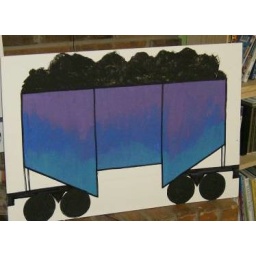
This was for the song &amp;quot;Conjunction Jnction&amp;quot; and the signs flipped over during the son to show either the train or the words.